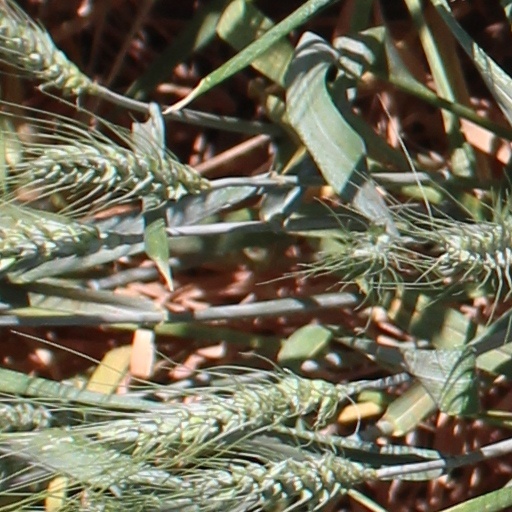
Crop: wheat